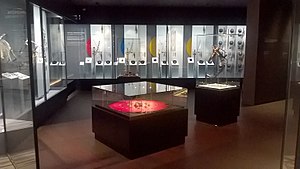
Moesgaard Museum / Udstillinger / Oldtid og middelalder
En del af udstillingen om jernalderen.
Moesgaard Museum er et specialmuseum for arkæologi og etnografi i Højbjerg, Aarhus. Museet samarbejder med Aarhus Universitet. Hovedparten af de arkæologiske samlinger er danske, men rummer også skiftende særudstillinger fra hele verden.